Stuart Maconie

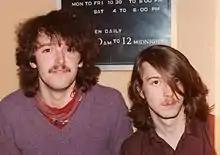
Maconie (right) with 'Les Flirts' bassist Nigel Power, c.1979

While at St John Rigby College, Maconie formed a band named (after several iterations) Les Flirts, featuring Maconie on guitar/vocals, Nigel Power on bass and Jem Bretherton on drums.